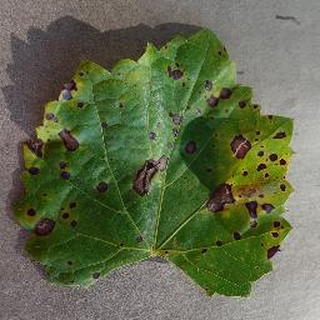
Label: grape_black_rot